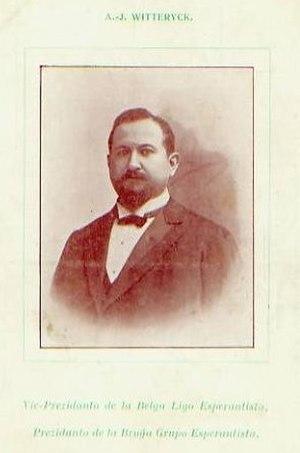
Antoon-Jozef Witteryck, instituteur et éditeur, fut également un des premiers propagandistes de l'espéranto en Belgique. Il est né le 6 juin 1865 à Oostkamp et est mort le 3 juillet 1934 à Assebroek.